Guwahati

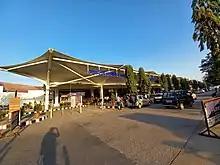
Lokpriya Gopinath Bordoloi International Airport

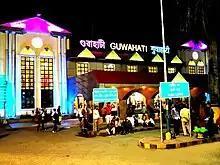

Guwahati is the central educational hub of Northeast India. Among the esteemed institutions is the Indian Institute of Technology Guwahati (IIT), an autonomous institute dedicated in the field of technical studies in India. Cotton University, erstwhile Cotton College is yet another century-old institution in the fields of Science and Arts.